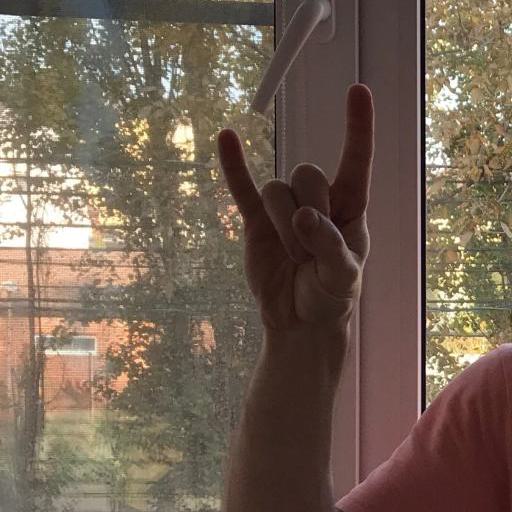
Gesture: rock